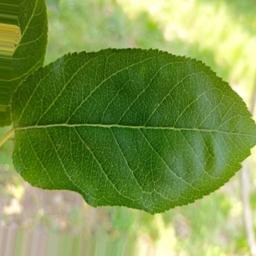
Label: Healthy